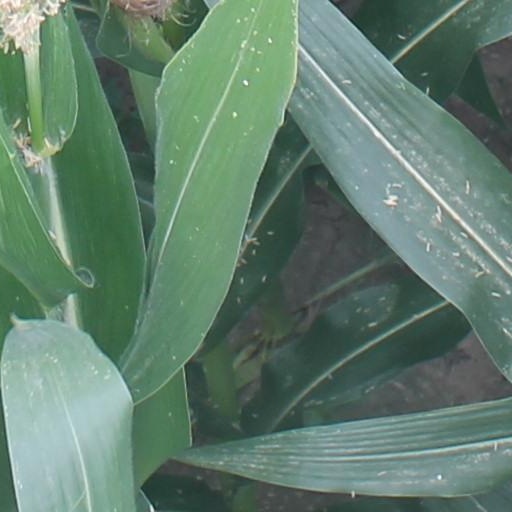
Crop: maize; corn